Profitis Ilias (Rhodes)

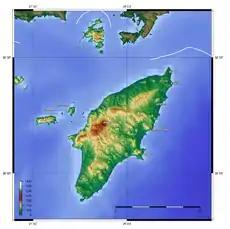
Topographic map. Profitis Ilias is the W-E range North of the higher Attavyros range

Mount Profitis Ilias is a mountain on the Greek island of Rhodes. It is named for the biblical Elijah.